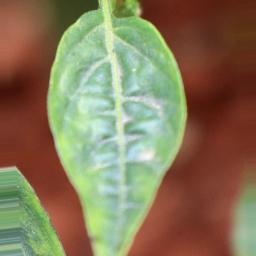
Label: mites_and_trips